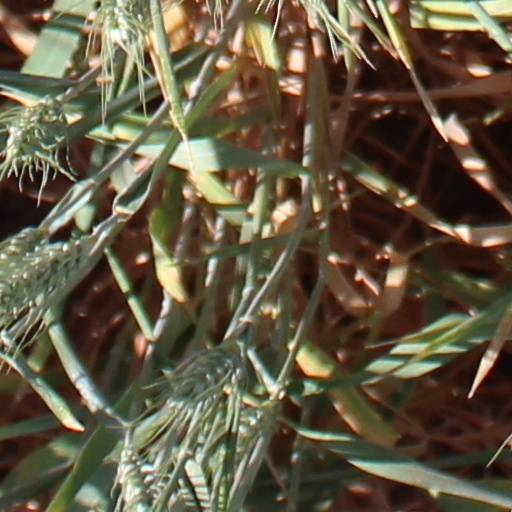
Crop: wheat